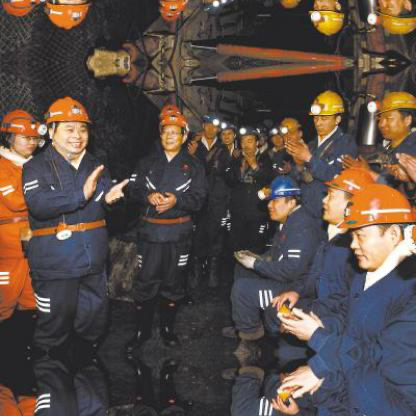
Objects in the image:
label: helmet
label: helmet
label: helmet
label: helmet
label: helmet
label: helmet
label: helmet
label: helmet
label: helmet
label: helmet
label: helmet
label: helmet
label: helmet
label: helmet
label: helmet
label: helmet
label: helmet
label: helmet
label: helmet
label: helmet